Ahmad Moghrabi

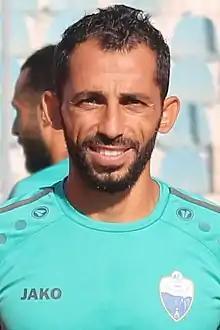
Moghrabi with Tripoli in 2021

Ahmad Omar Moghrabi (born 2 December 1983) is a Lebanese football coach and former player.